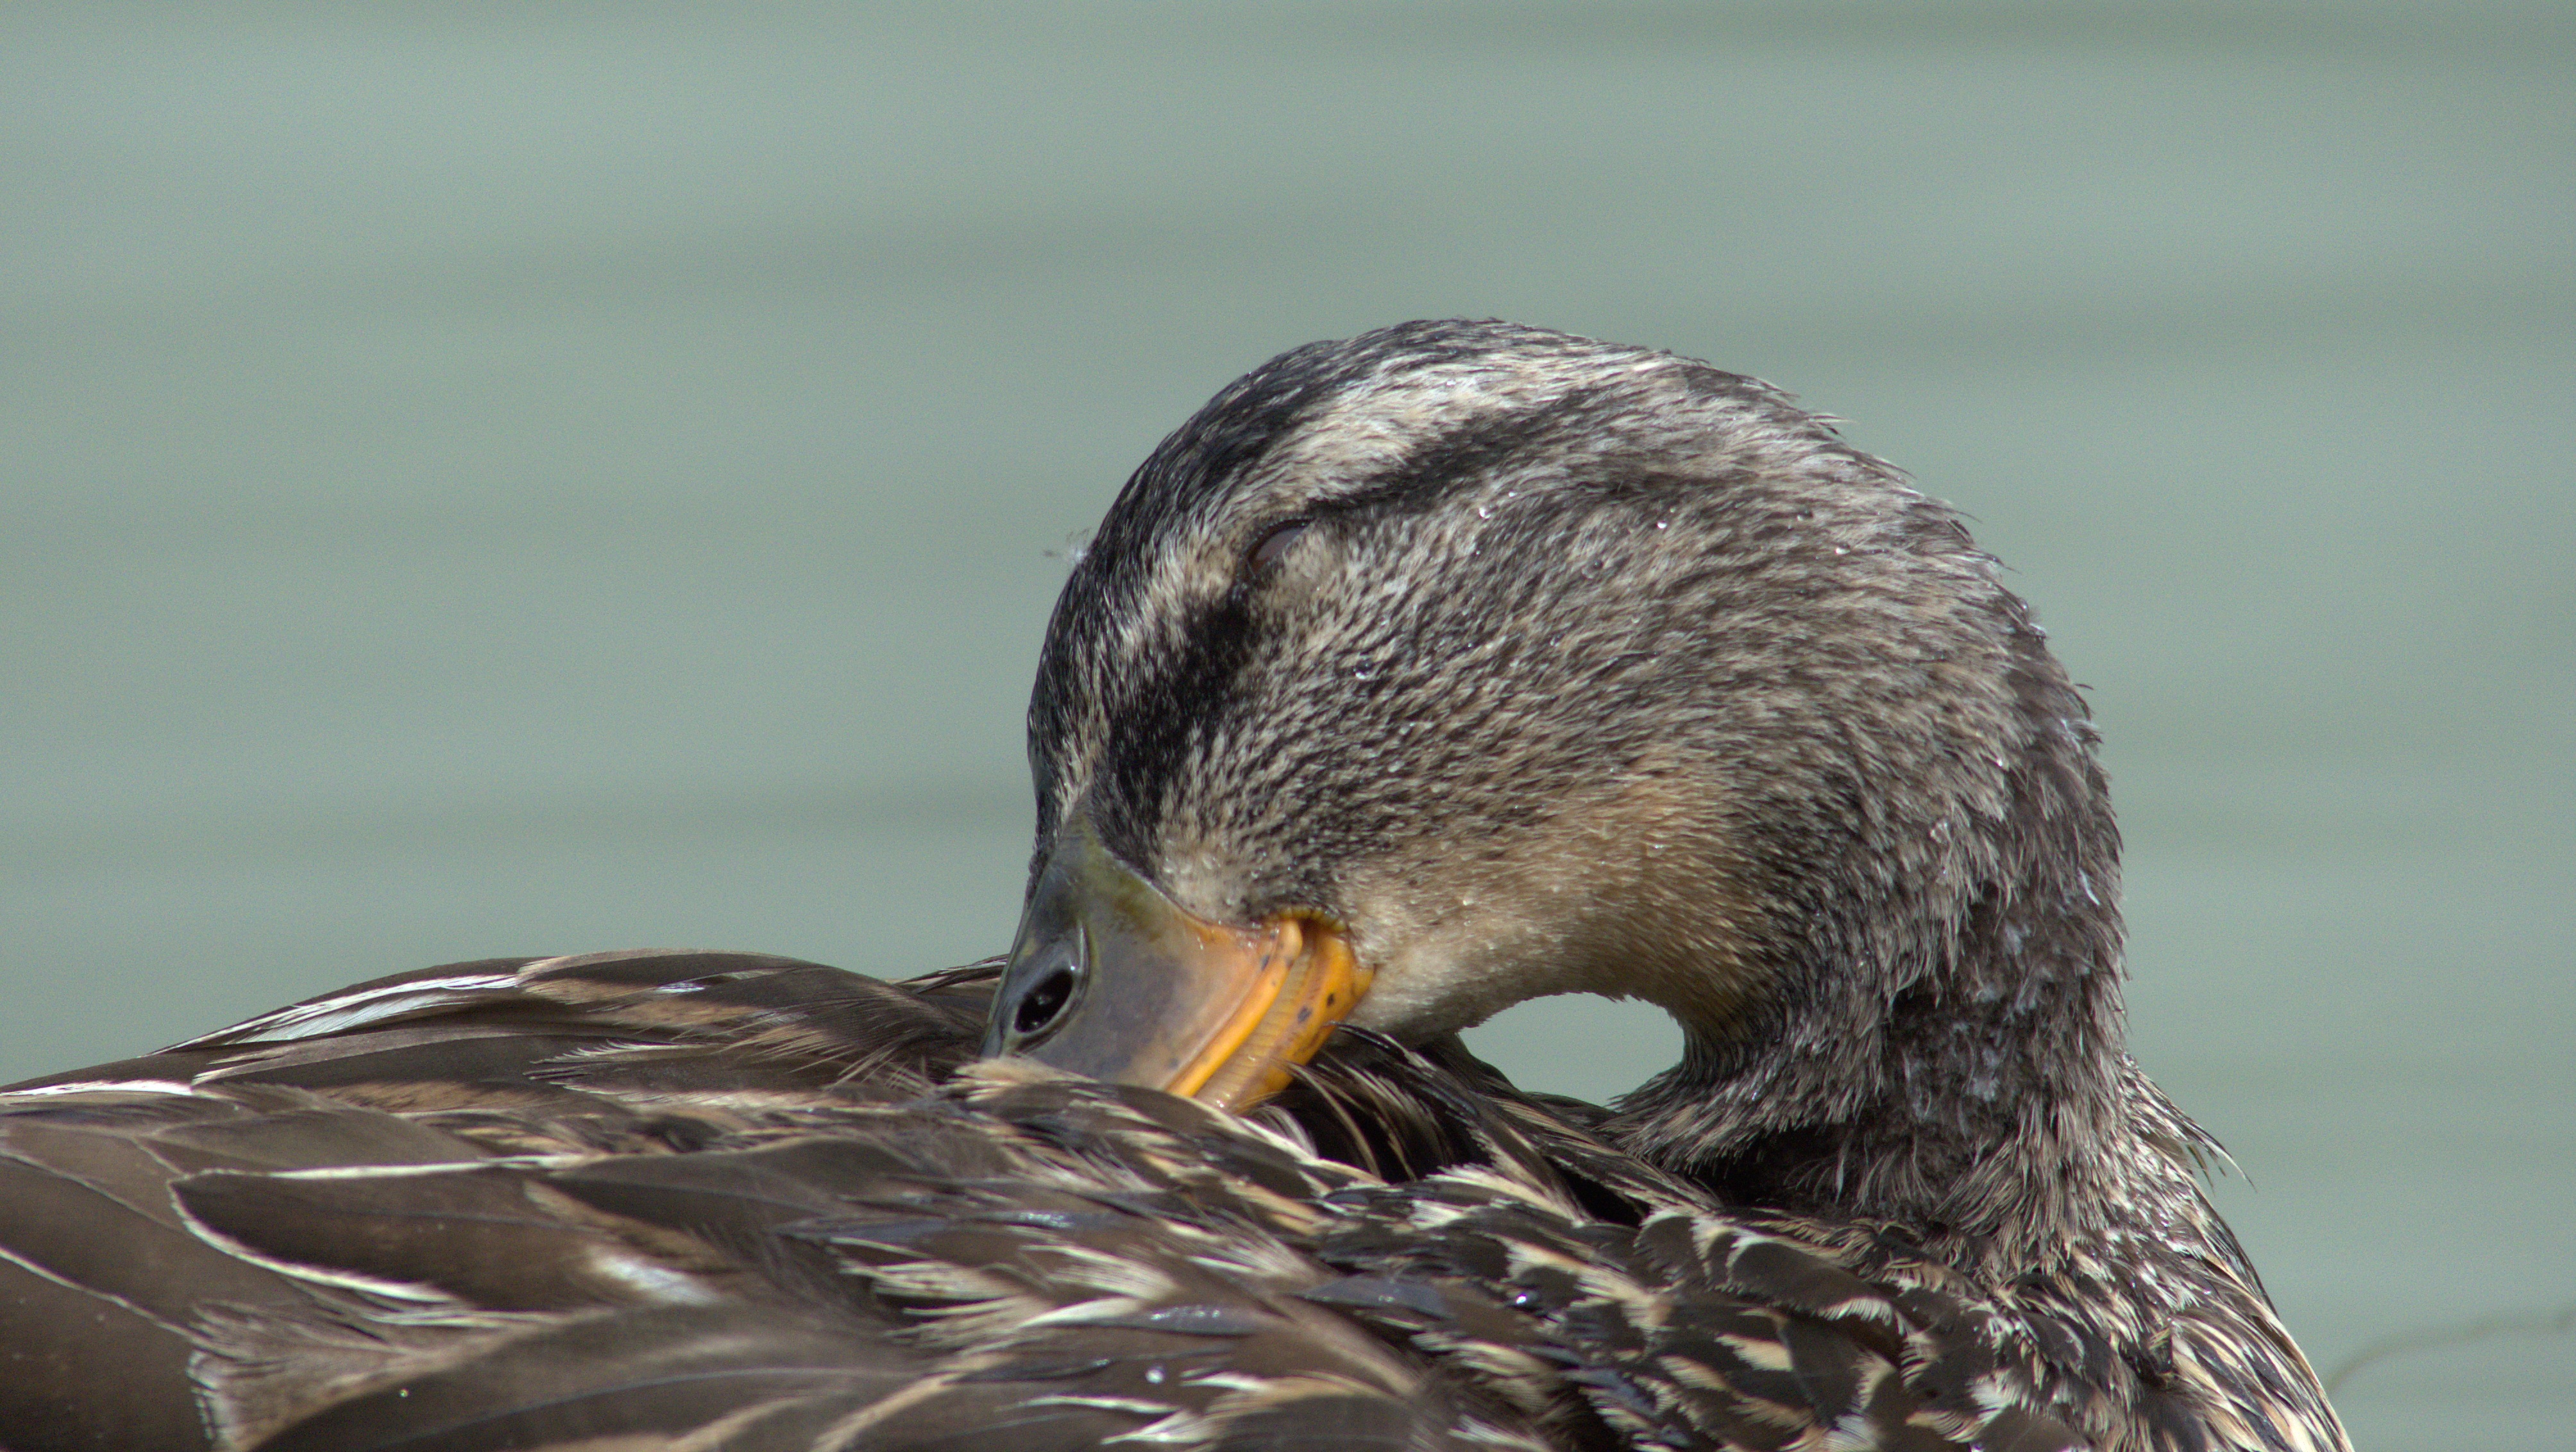
water, nature, bird, wing, animal, wildlife, beak, fauna, close up, duck, vertebrate, waterfowl, water bird, mallard, ducks geese and swans